Jermaine Robinson

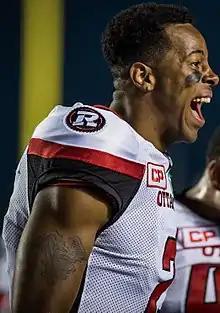
Robinson in 2016

Jermaine Robinson (born April 10, 1989) is an American former professional gridiron football defensive back. He played college football at Toledo.